Visceral leishmaniasis

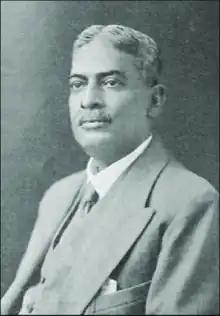
Upendranath Brahmachari

The Indian medical practitioner Upendranath Brahmachari was nominated for the Nobel Prize in Physiology or Medicine in 1929 for his discovery of ureastibamine (an antimonial compound for the treatment of kala-azar) and a new disease, post kala-azar dermal leishmaniasis. Brahmachari's cure for visceral leishmaniasis was the urea salt of para-amino-phenyl stibnic acid which he called Urea Stibamine.